Perfect Bride

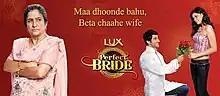

Perfect Bride is an Indian reality show that aired on STAR Plus adapted from the American show "Momma's Boys". It premiered on 12 September 2009, and follows five bridegrooms as they choose their brides from a panel of eleven potential candidates. The winning girl and her choice of partner would win a monetary prize. Hitesh Chauhan and Rumpa Roy won the show on 12 December 2009.